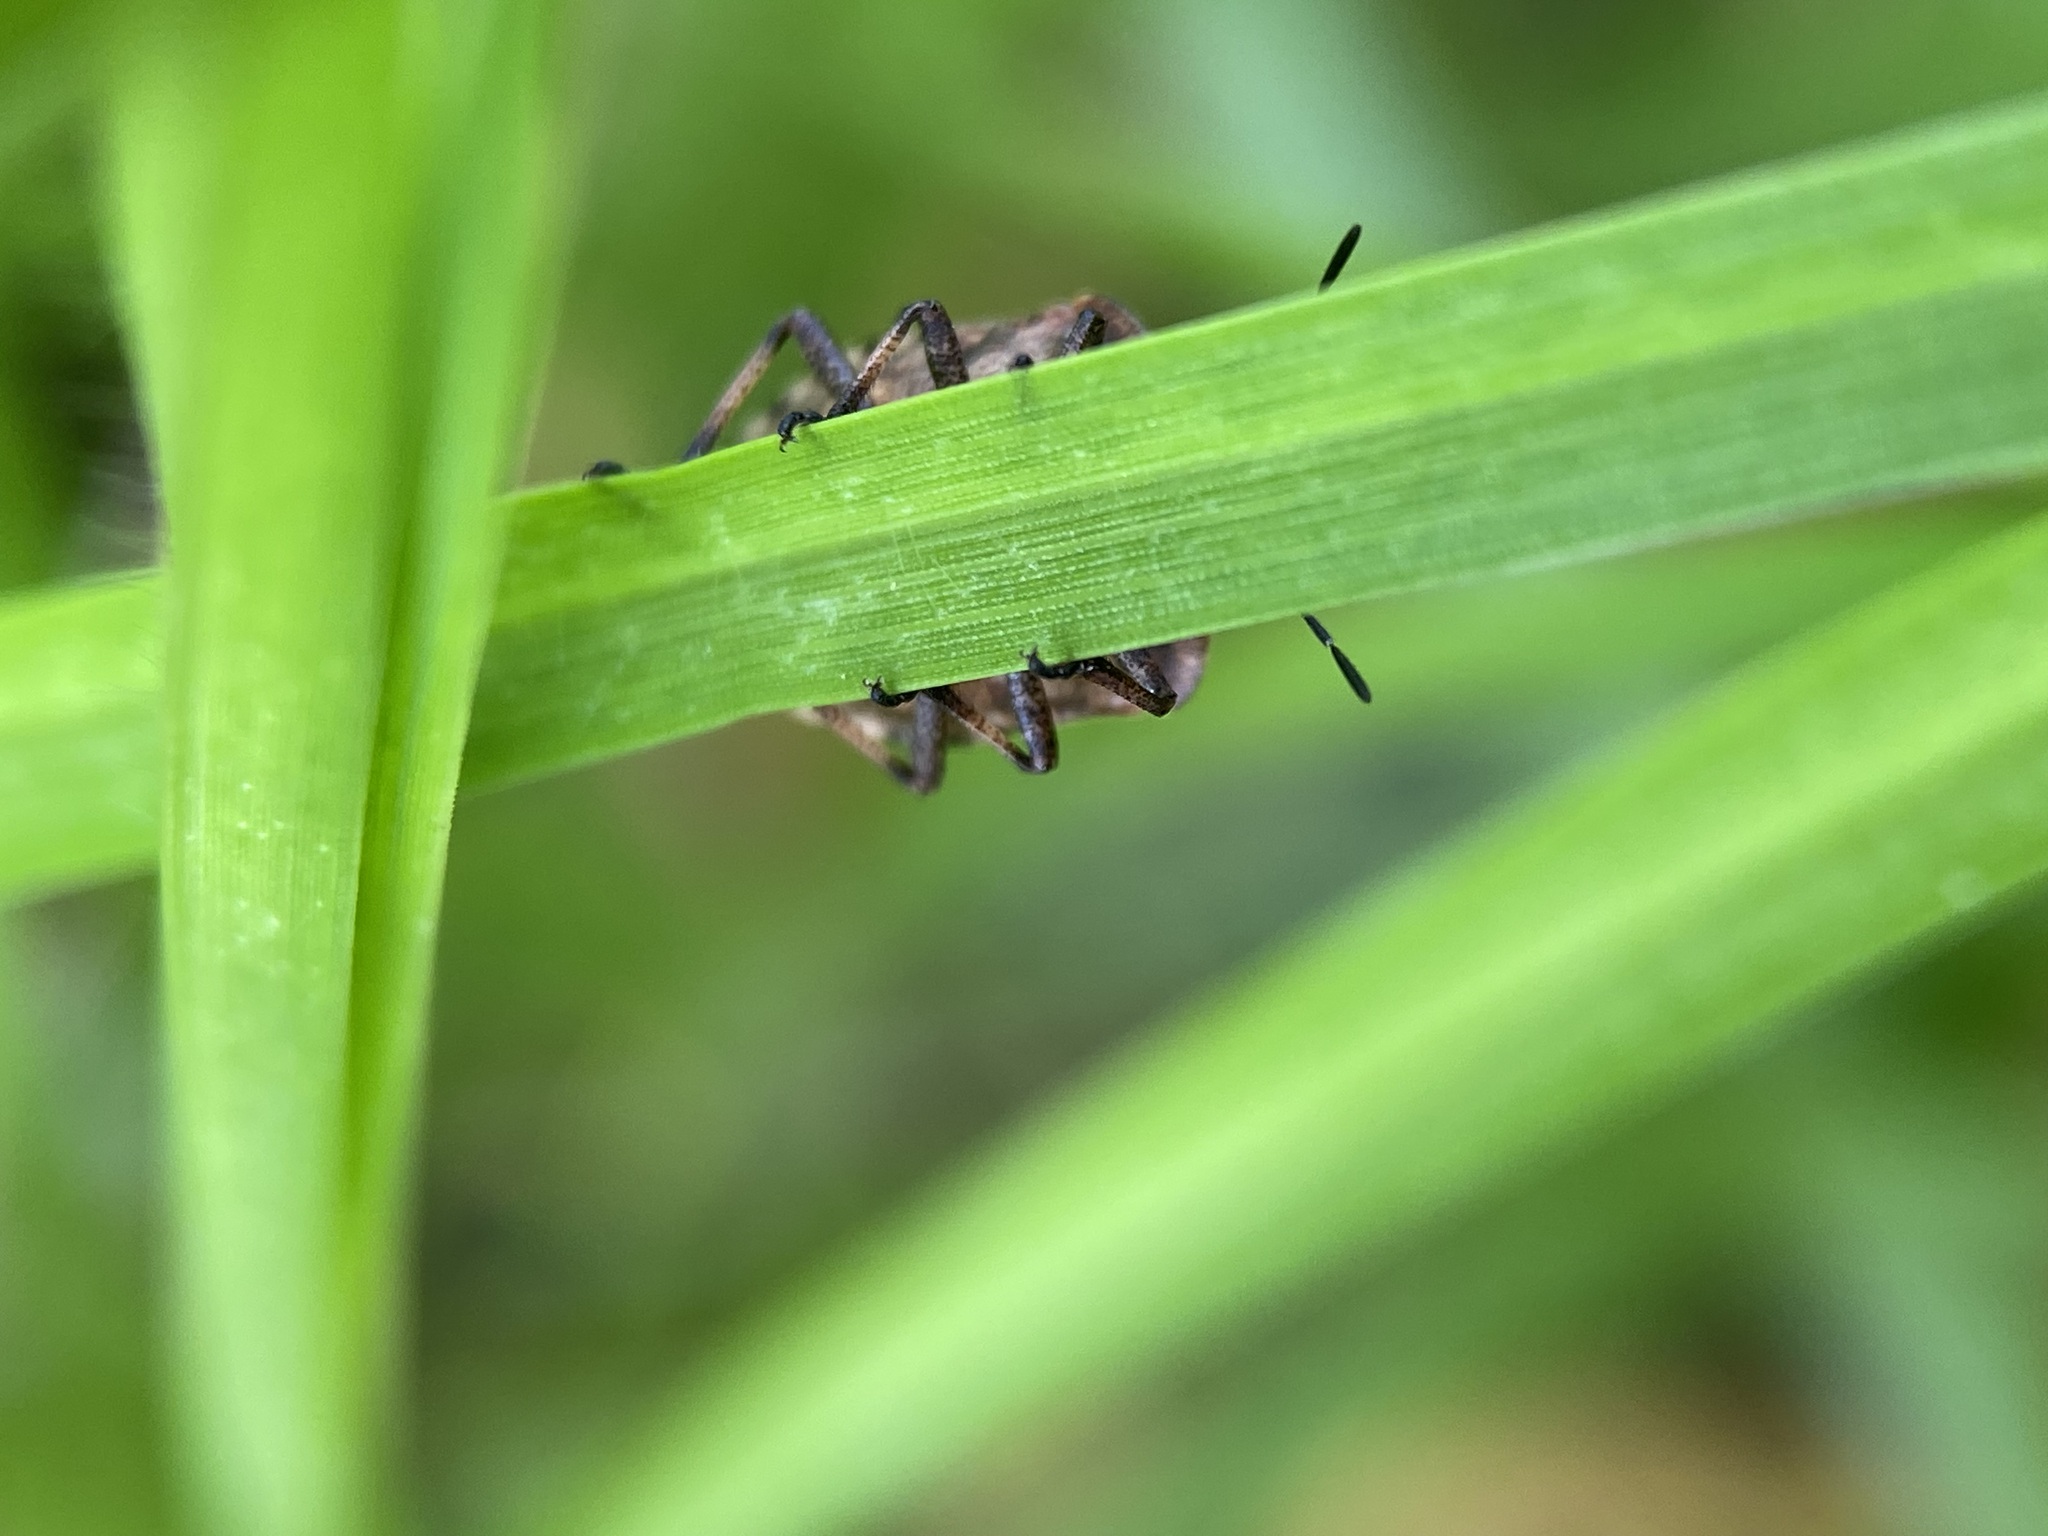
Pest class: stink_bug